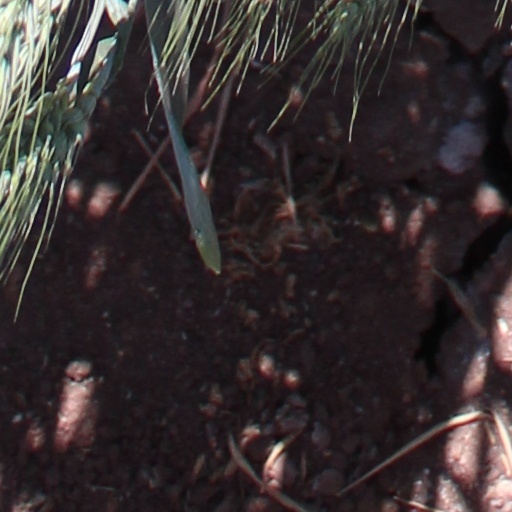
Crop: wheat